St. Joseph's Hospital (Aarhus)

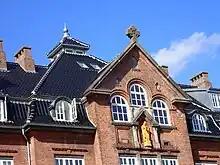
Detail showing the mansard roof among other elements

In the late 1800s the first Catholic nuns since the Reformation arrived in Denmark. Initially, just a few members of the Sisters of St. Joseph who settled in Copenhagen where, in 1875, they opened St. Joseph's Hospital. In Aarhus they established themselves in Ryesgade where they taught girls in the catholic "St. Knud's School". It was however through care for the sick that the nuns primarily became known. In the first years, the nuns treated patients of any faith in private homes. In December 1900 the municipal doctor on behalf of the sisters requested support from the city council for a polyclinic with 20 beds for the poor and needy. The nuns worked fast and the clinic was opened shortly before the end of year 1900.